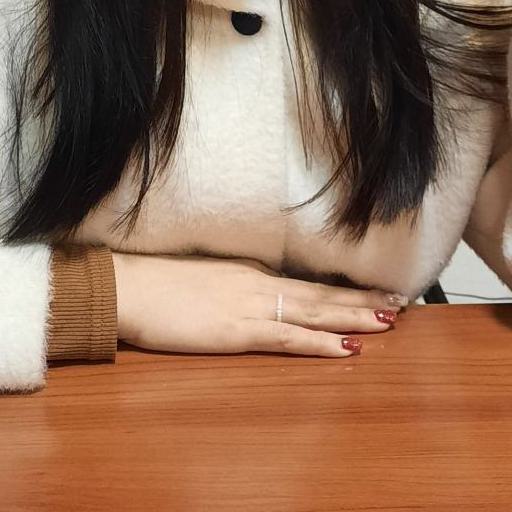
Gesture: no_gesture